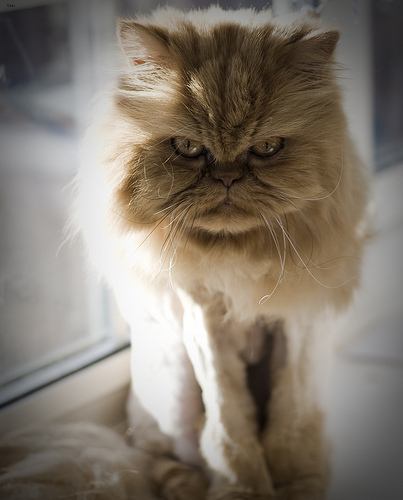
Animal: cat
Breed: Persian